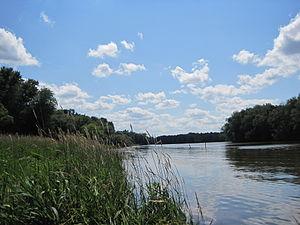
La Seneca est une rivière américaine d'une longueur de 99 km qui coule dans l'État de New York à travers la région de Finger Lakes. Elle est le principal affluent de l'Oswego. Elle draine un bassin de 8 980 km². Une grande partie de la rivière a été canalisée pour faire partie du canal Érié.